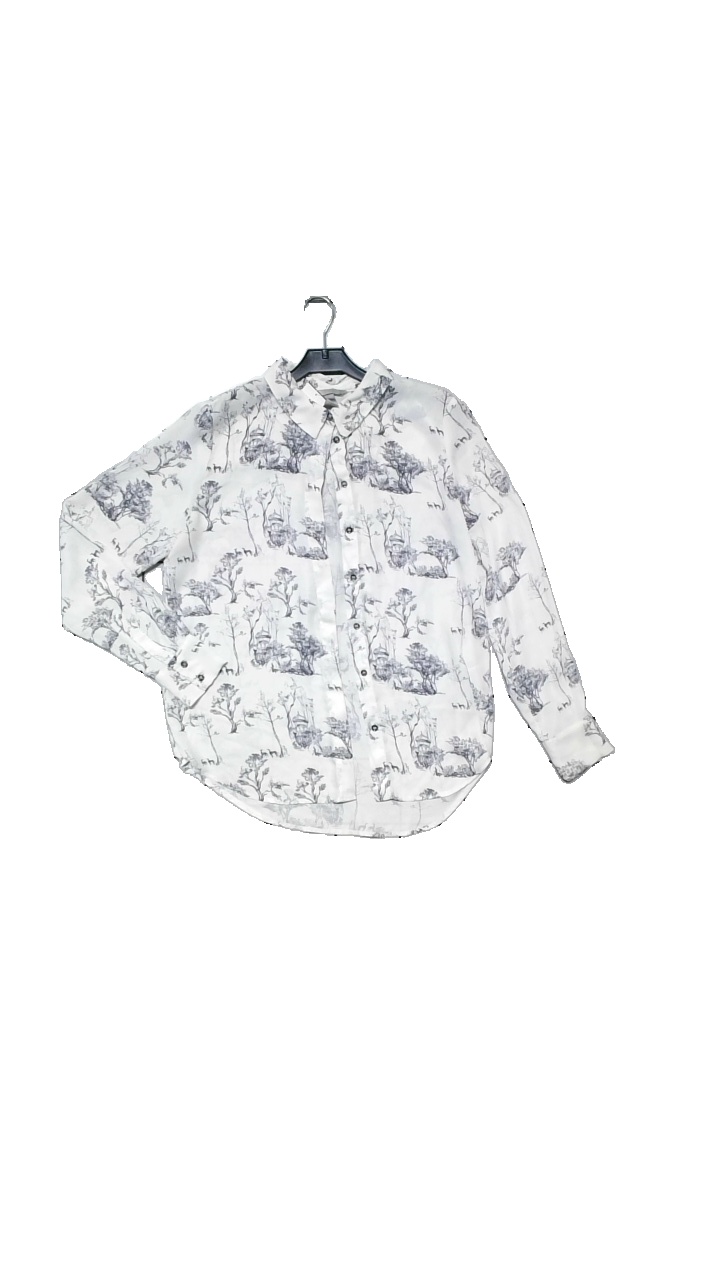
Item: Blouse (Ladies)
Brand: H&m
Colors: White, Black
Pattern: Other
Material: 100% Polyester
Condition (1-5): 4
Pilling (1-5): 4
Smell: Minor
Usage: Reuse
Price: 50-100